Hoover, Alabama

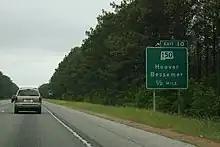
A sign designating the exit to Hoover on Interstate 459

Hoover is served by two interstate highways, 65 and 459, with a major interchange near the center of the city. Major arterial roads include U.S. Route 31 as a north–south route through the middle of the city, U.S. Route 280 in the eastern portion of the city, Route 150 as an east–west road connecting the city center to the western side, and Valleydale Road connecting Route 31 and Route 280.